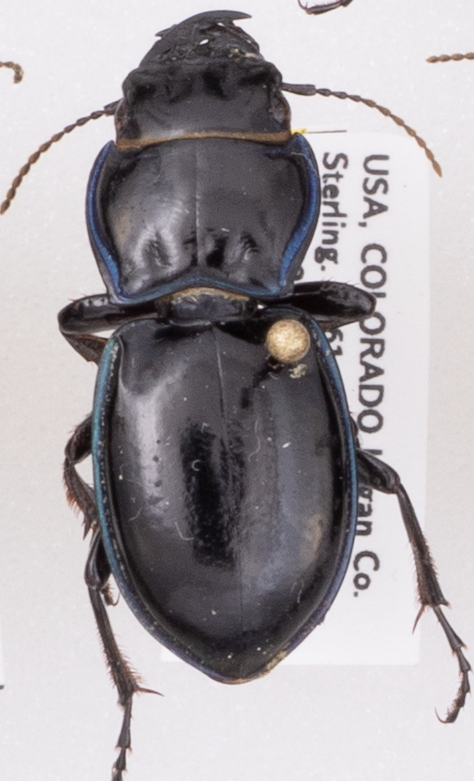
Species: Pasimachus elongatus
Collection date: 2022-07-27
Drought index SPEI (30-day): -0.258
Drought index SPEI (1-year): -1.85
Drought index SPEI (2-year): -1.69